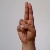
The image shows a hand gesture representing the letter 'U' in Indian Sign Language.